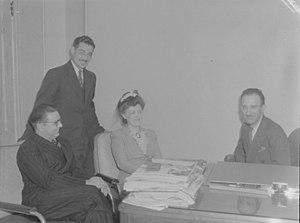
Le journaliste Gérald Danis interviewe trois personnes dans un local du journal «Le Samedi»."